Fré Cohen

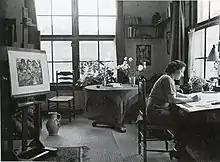
Fré Cohen at work in her atelier in Amsterdam in 1937

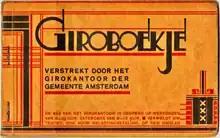
Booklet of the municipal giro bank from the 1930s

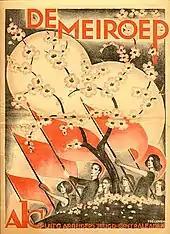
"De Meiroep" ('May Calling'), a publication of the AJC from 1931

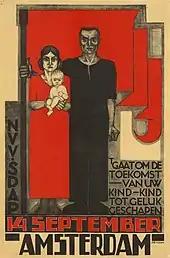
Poster for NVV and SDAP from 1930

As a child, Cohen already showed interest in drawing, and wanted to be a cartoonist. In 1921 she found herself in the wire and cable factory Draka, for which she designed ads. Later, she got a job at a socialist publishing firm, Ontwikkeling ("Development", tied to the Dutch Social Democratic Party, SDAP), where she did some design next to office work. Through her work for this publishing house she got access to the Social Democrat Party’s printing office, Vooruitgang ("Progress").